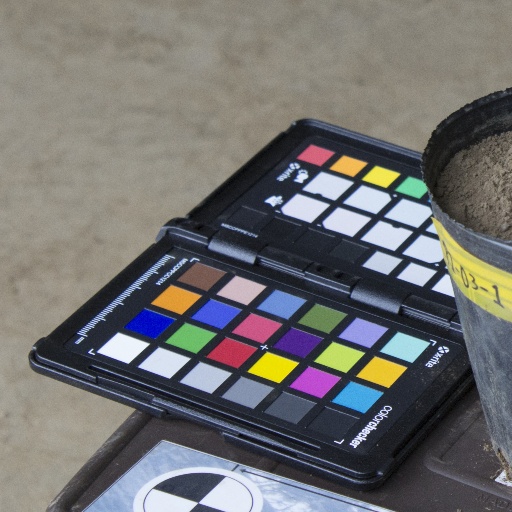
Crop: soybean